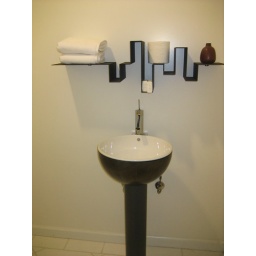
This is a beautiful, minimal bathroom with an Italian pedestal sink lined with steel and a Dutch designed charcoal shelf above